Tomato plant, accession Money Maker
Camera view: vertical (180 deg); turntable rotation: 330 degrees
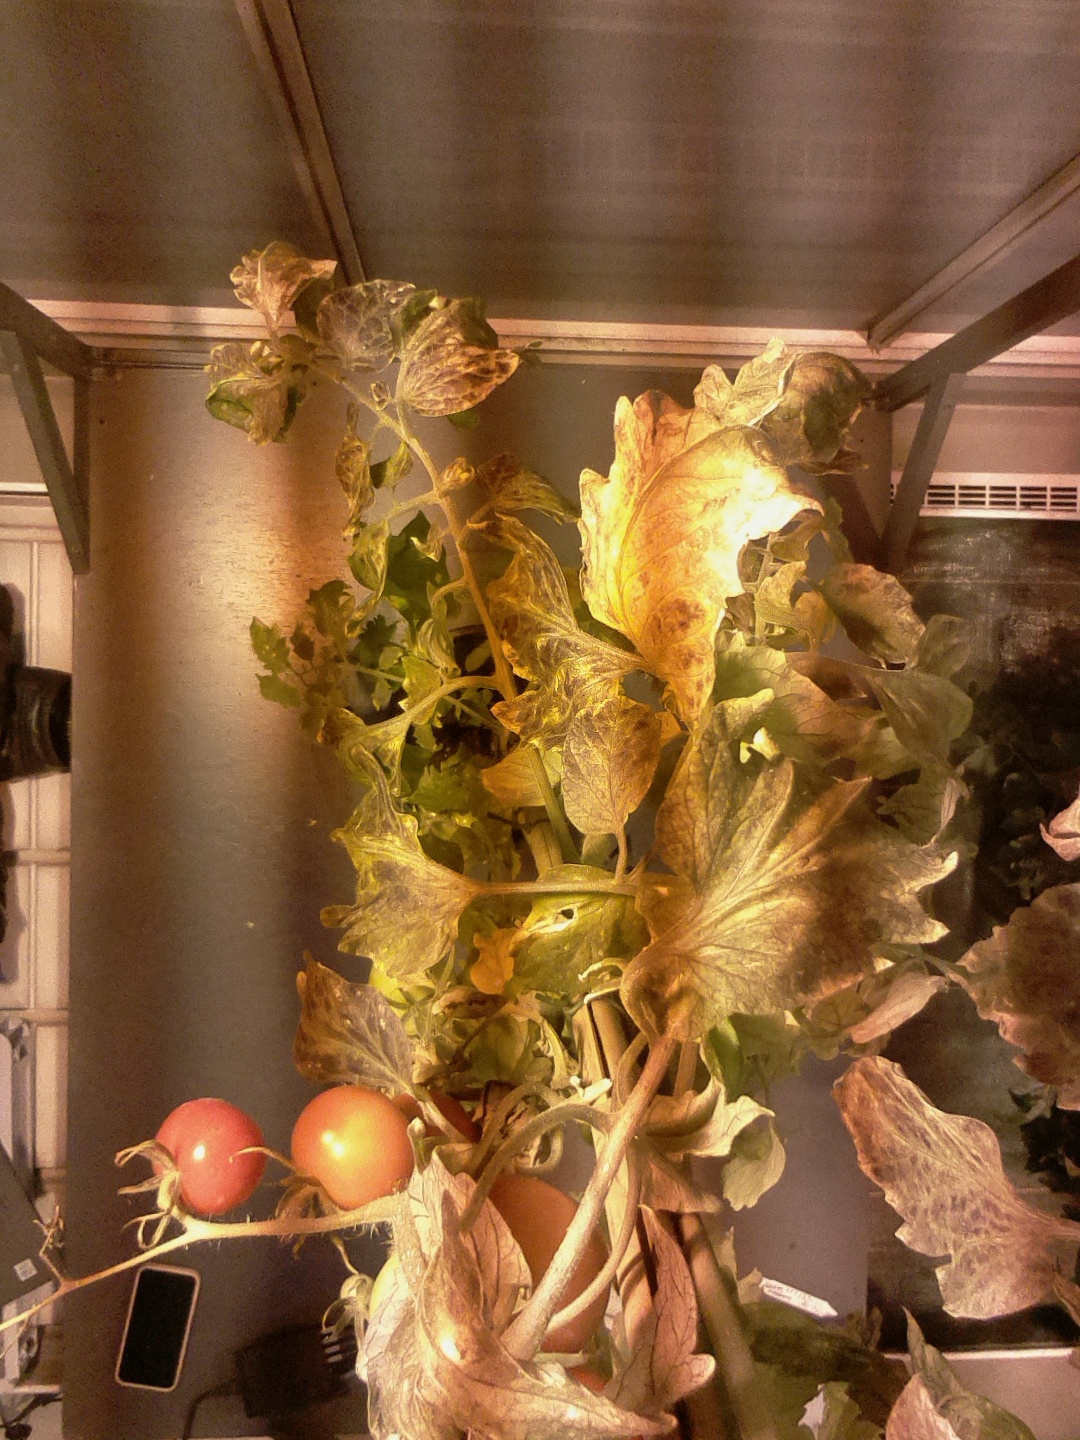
BBCH growth stage 84: 40%-50% of fruits show typical fully ripe color